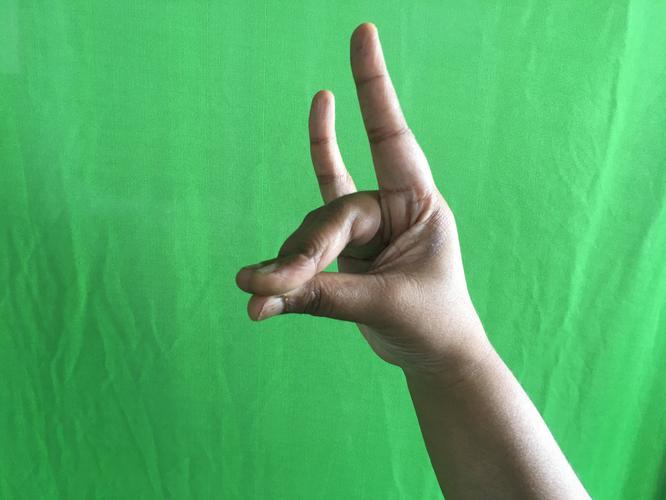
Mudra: Simhamukham
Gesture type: single_hand